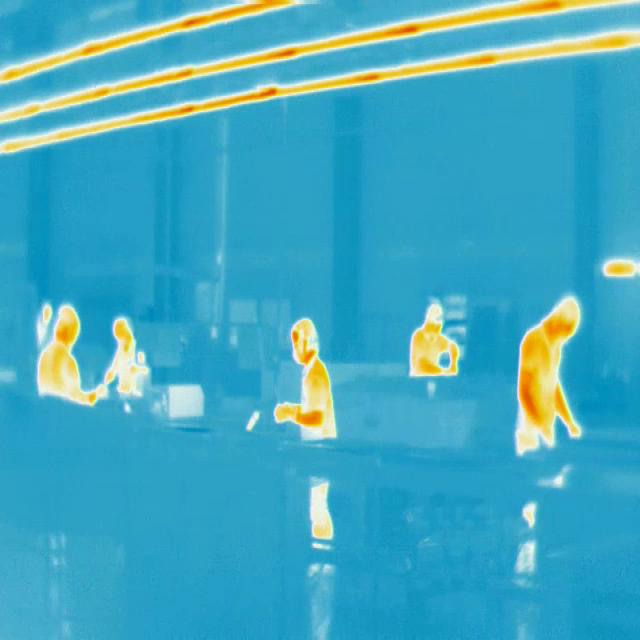
Detected objects:
label: person
label: person
label: person
label: person
label: person